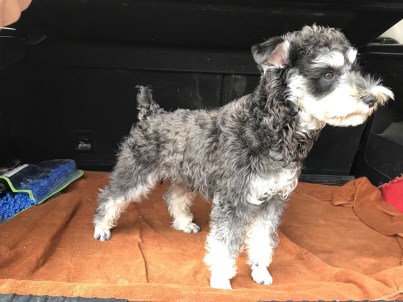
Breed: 2342-n000102-miniature_schnauzer